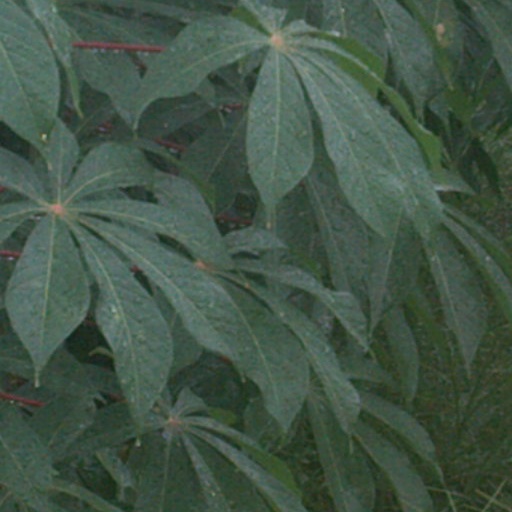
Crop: cassava